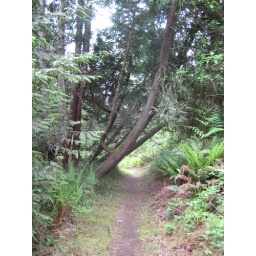
Neat tree on hike around Coffenbury lake